List of Carex species

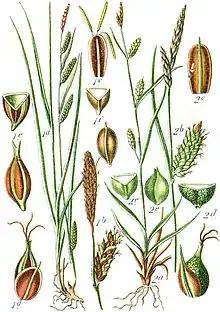
Illustration of two species of "Carex", from "" (1796): 1. "C. binervis"; 2. "C. punctata"

The genus Carex, the sedges, is one of the largest genera of flowering plants, containing over 2000 species, according to the Royal Botanic Gardens at Kew. In May 2015, the Global Carex Group argued for a broader circumscription of "Carex", which added all the species formerly classified in "Cymophyllus" (1 species), "Kobresia" (c. 60 species), "Schoenoxiphium" (c. 15 species) and "Uncinia" (c. 70 species). As of May 2024, all the currently recognised species (including hybrid species) in the genus "Carex" are given below: